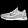
Label: Sneaker